Slip (cricket)

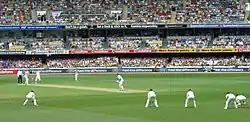
Three slips and a wicket-keeper (to the right). They are some distance from the batsman due to the pace of the bowler.

In cricket, a slip fielder (collectively, a "slip cordon" or "the slips") is placed behind the batsman on the off side of the field. They are placed with the aim of catching an edged ball which is beyond the wicket-keeper's reach. Many teams employ two or three slips (numbered from the slip fielder closest to the wicket-keeper: first slip, second slip, etc.). A "floating slip" is sometimes employed, usually in limited over games, who patrols an area in the slip cordon that would ordinarily be occupied by more than one fielder. The slip cordon's distance from the batsman increases with the pace of the bowler; generally they will be marginally further away from the batsman than the wicket-keeper is. Because of the resulting geometry, spin bowlers generally have fewer slips in the cordon than a fast bowler would in an equivalent game situation.